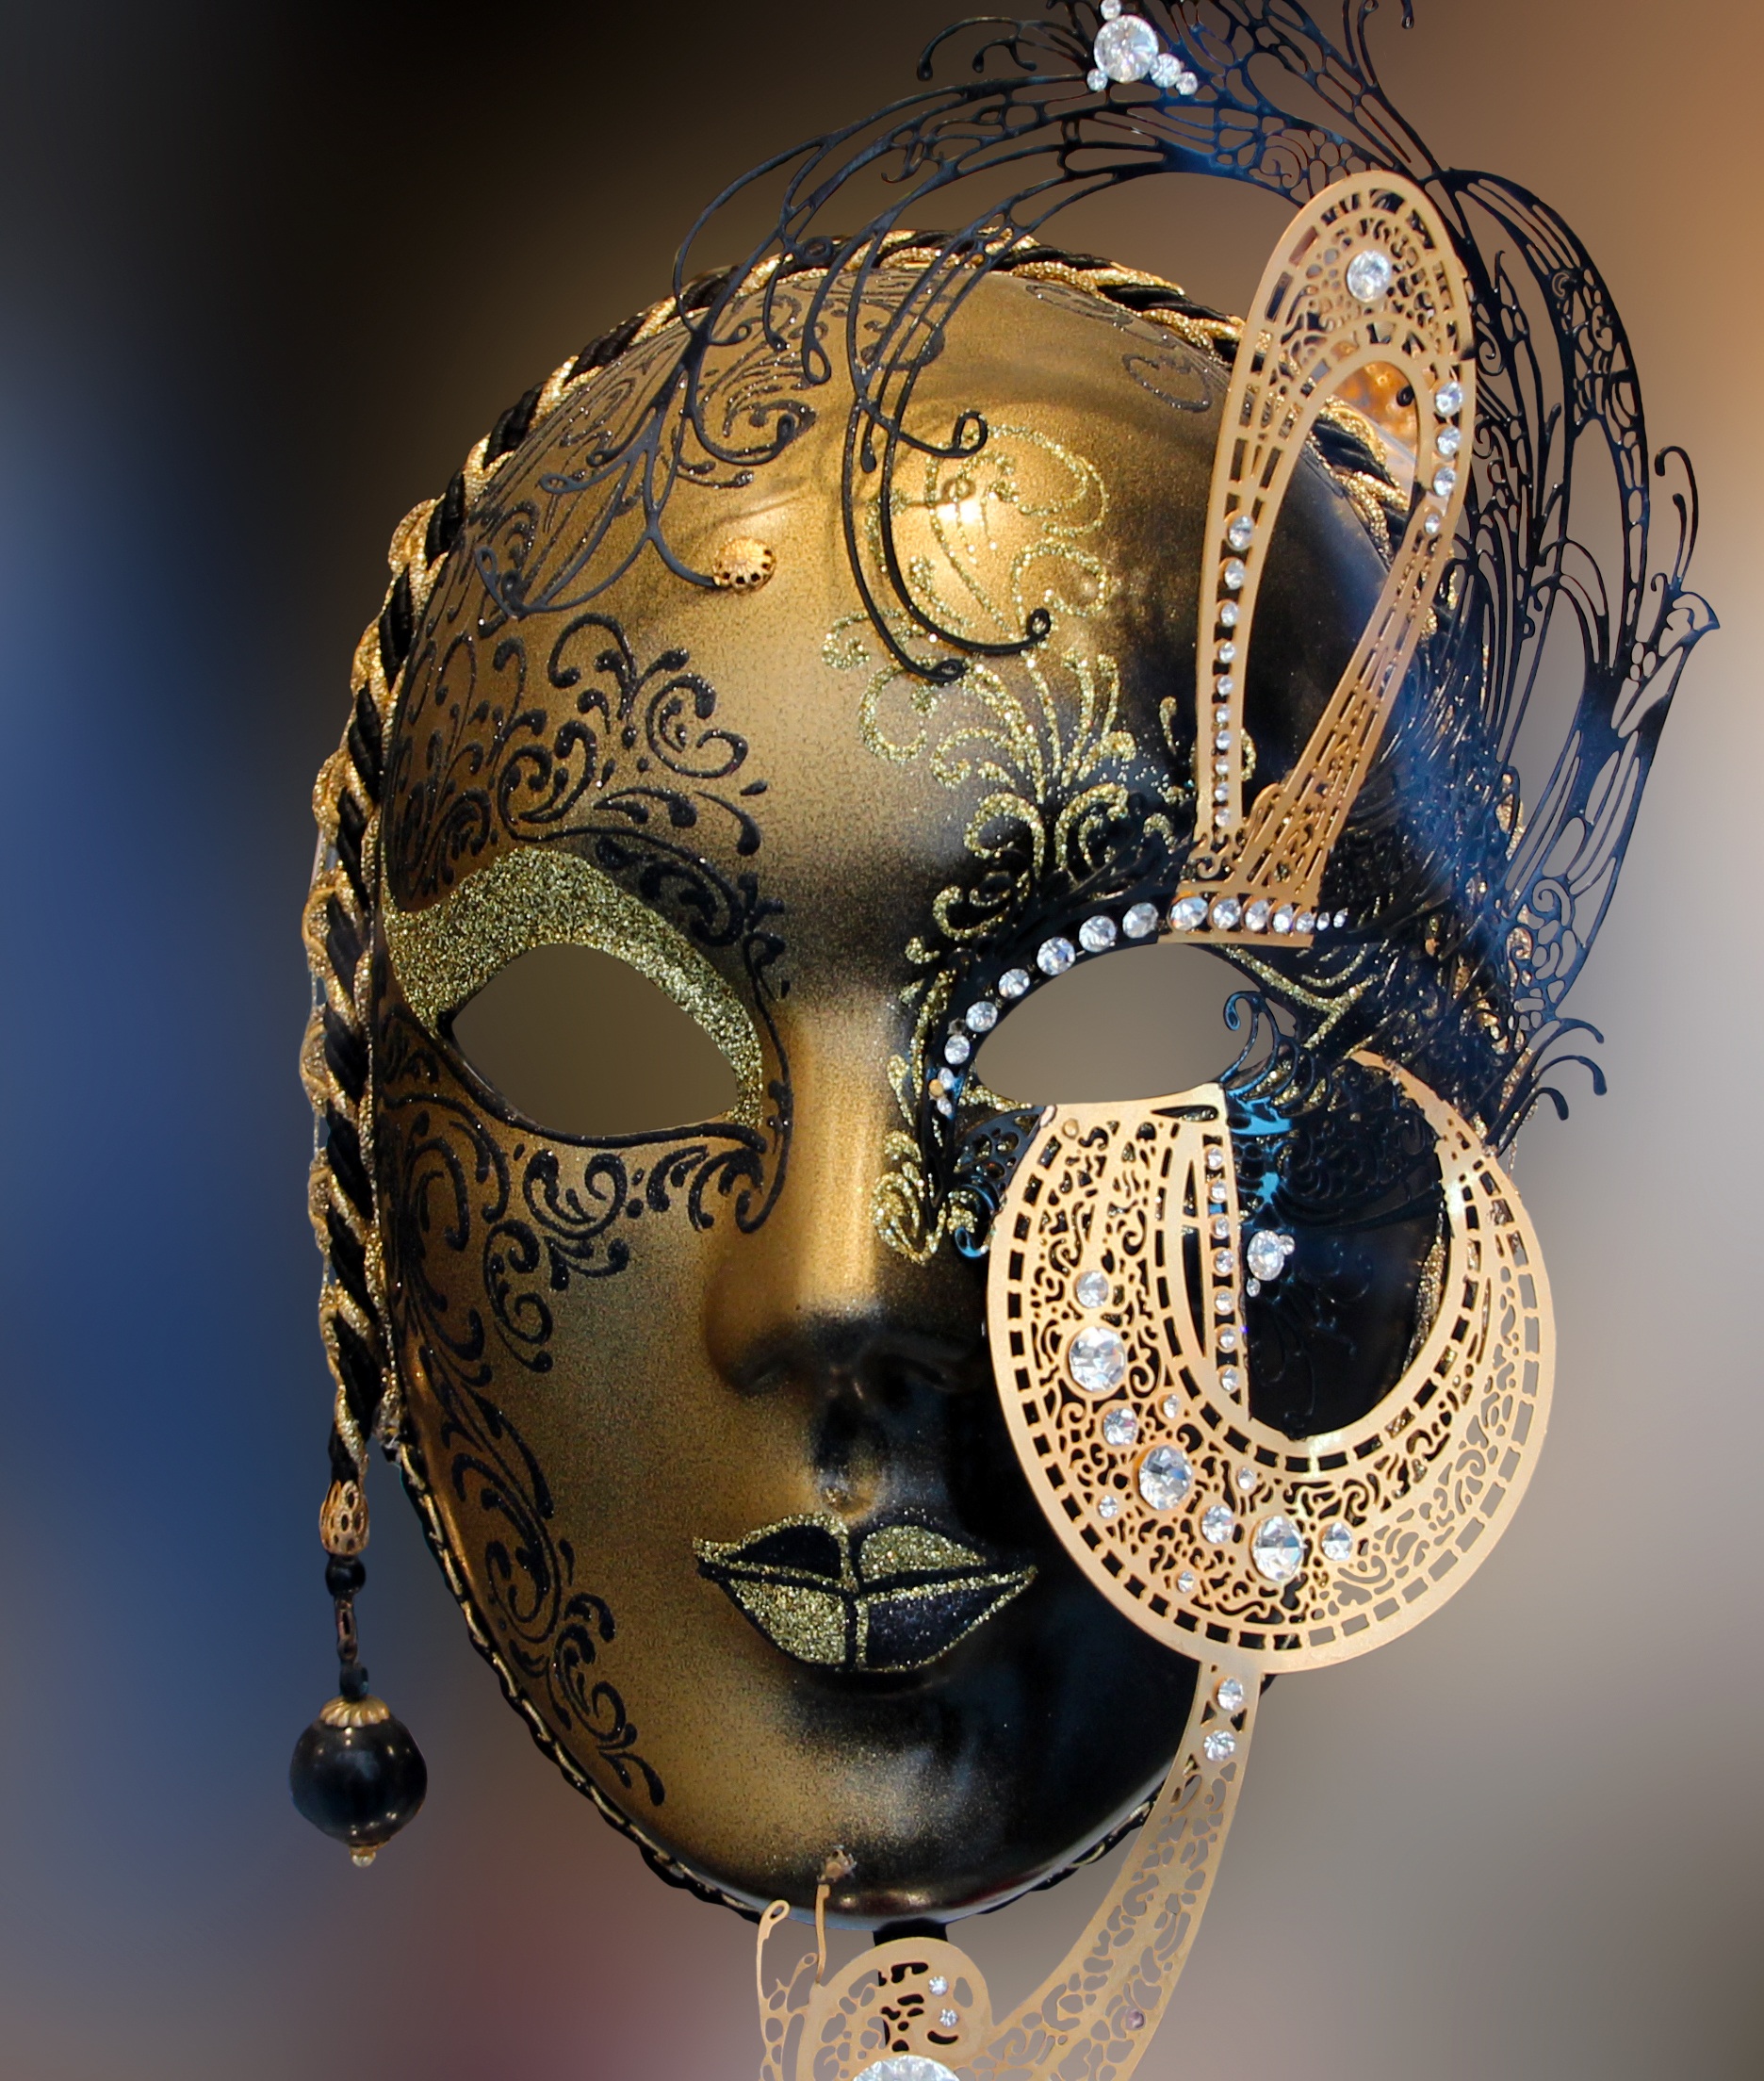
carnival, venice, clothing, headgear, face, mask, illustration, head, venezia, tradition, costume, masque, hockey protective equipment, goaltender mask